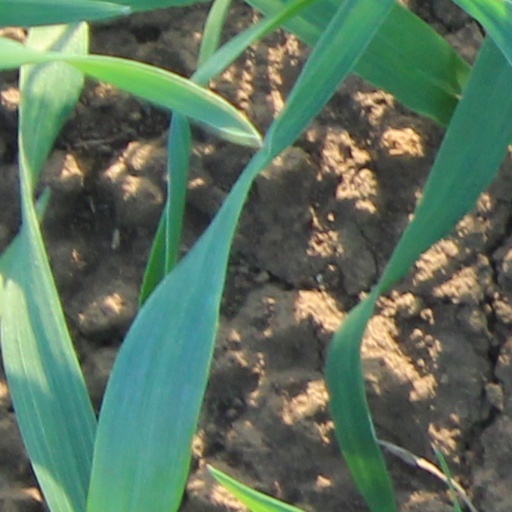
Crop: wheat